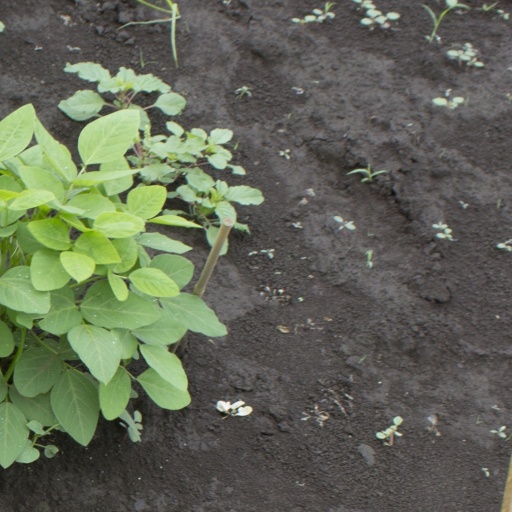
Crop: soybean